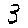
Label: 3